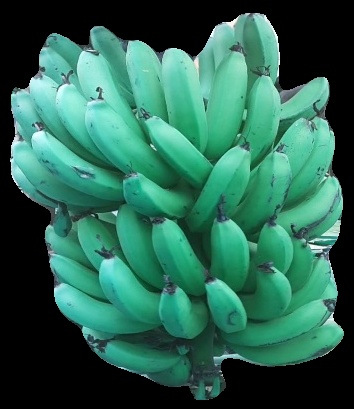
Variety: pachbale
Grade: grade3